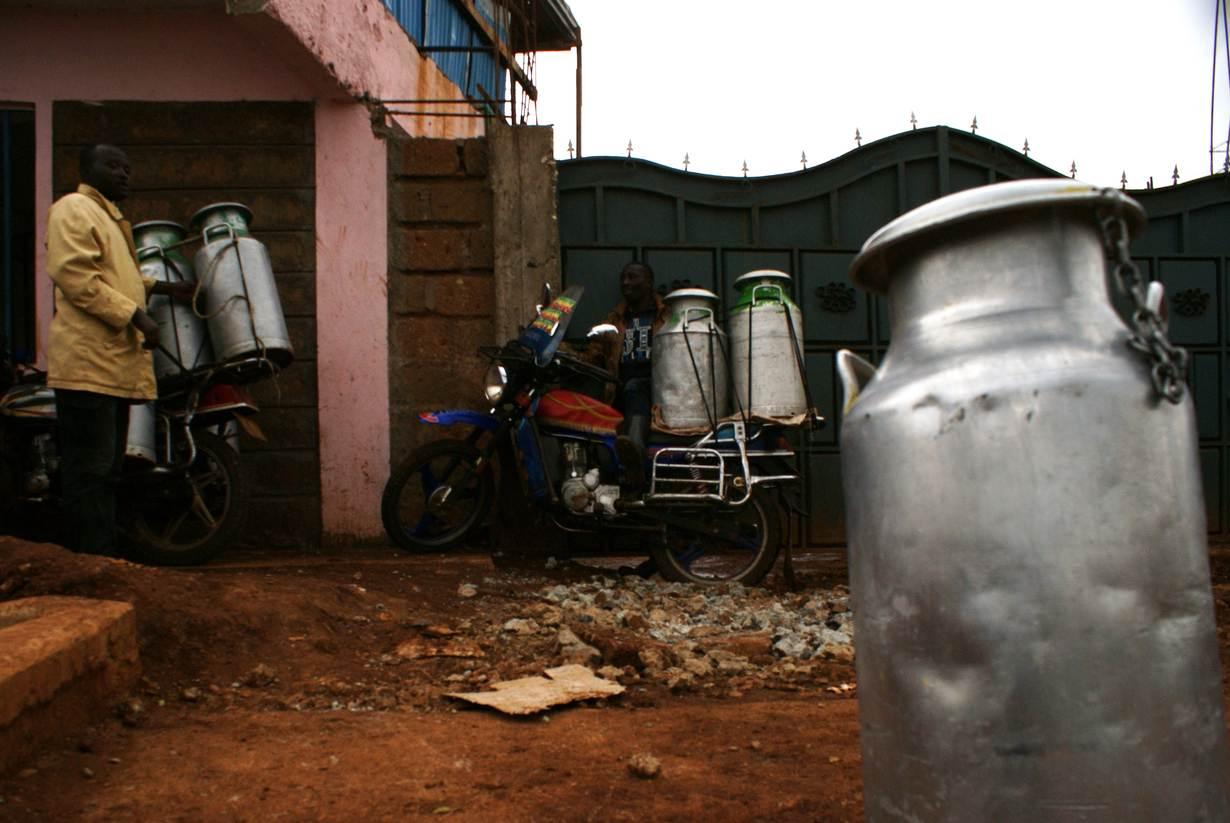
Sehemu hii tunaweza sema ni sehemu inayofanya ukulima mkubwa sana wa ng'ombe maana tunayoiona mbele yetu. Hizi ni geleni ama ukipanda mitungi za kusafirisha maziwa na pikipiki pia ipo hapo. Na tunaweza sema sehemu hii ni sehemu ya ukulima kuna hao ng'ombe hapa ambapo wanakamuliwa na maziwa hayo kusafirishwa ama inaweza kuwa pia hapa ni sehemu ya kuuzia maziwa kwa hivyo yanaletwa sehemu hii kwa uuzaji.